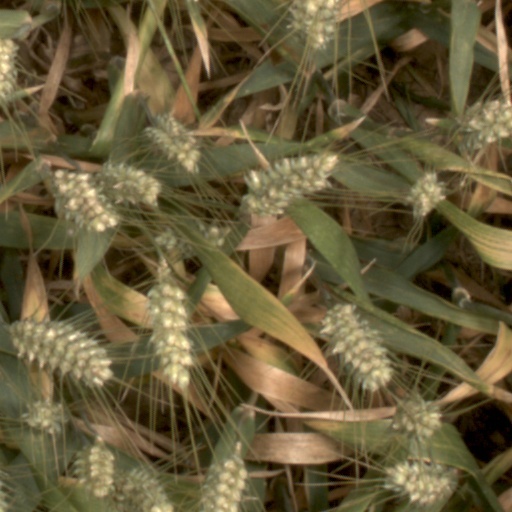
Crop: wheat